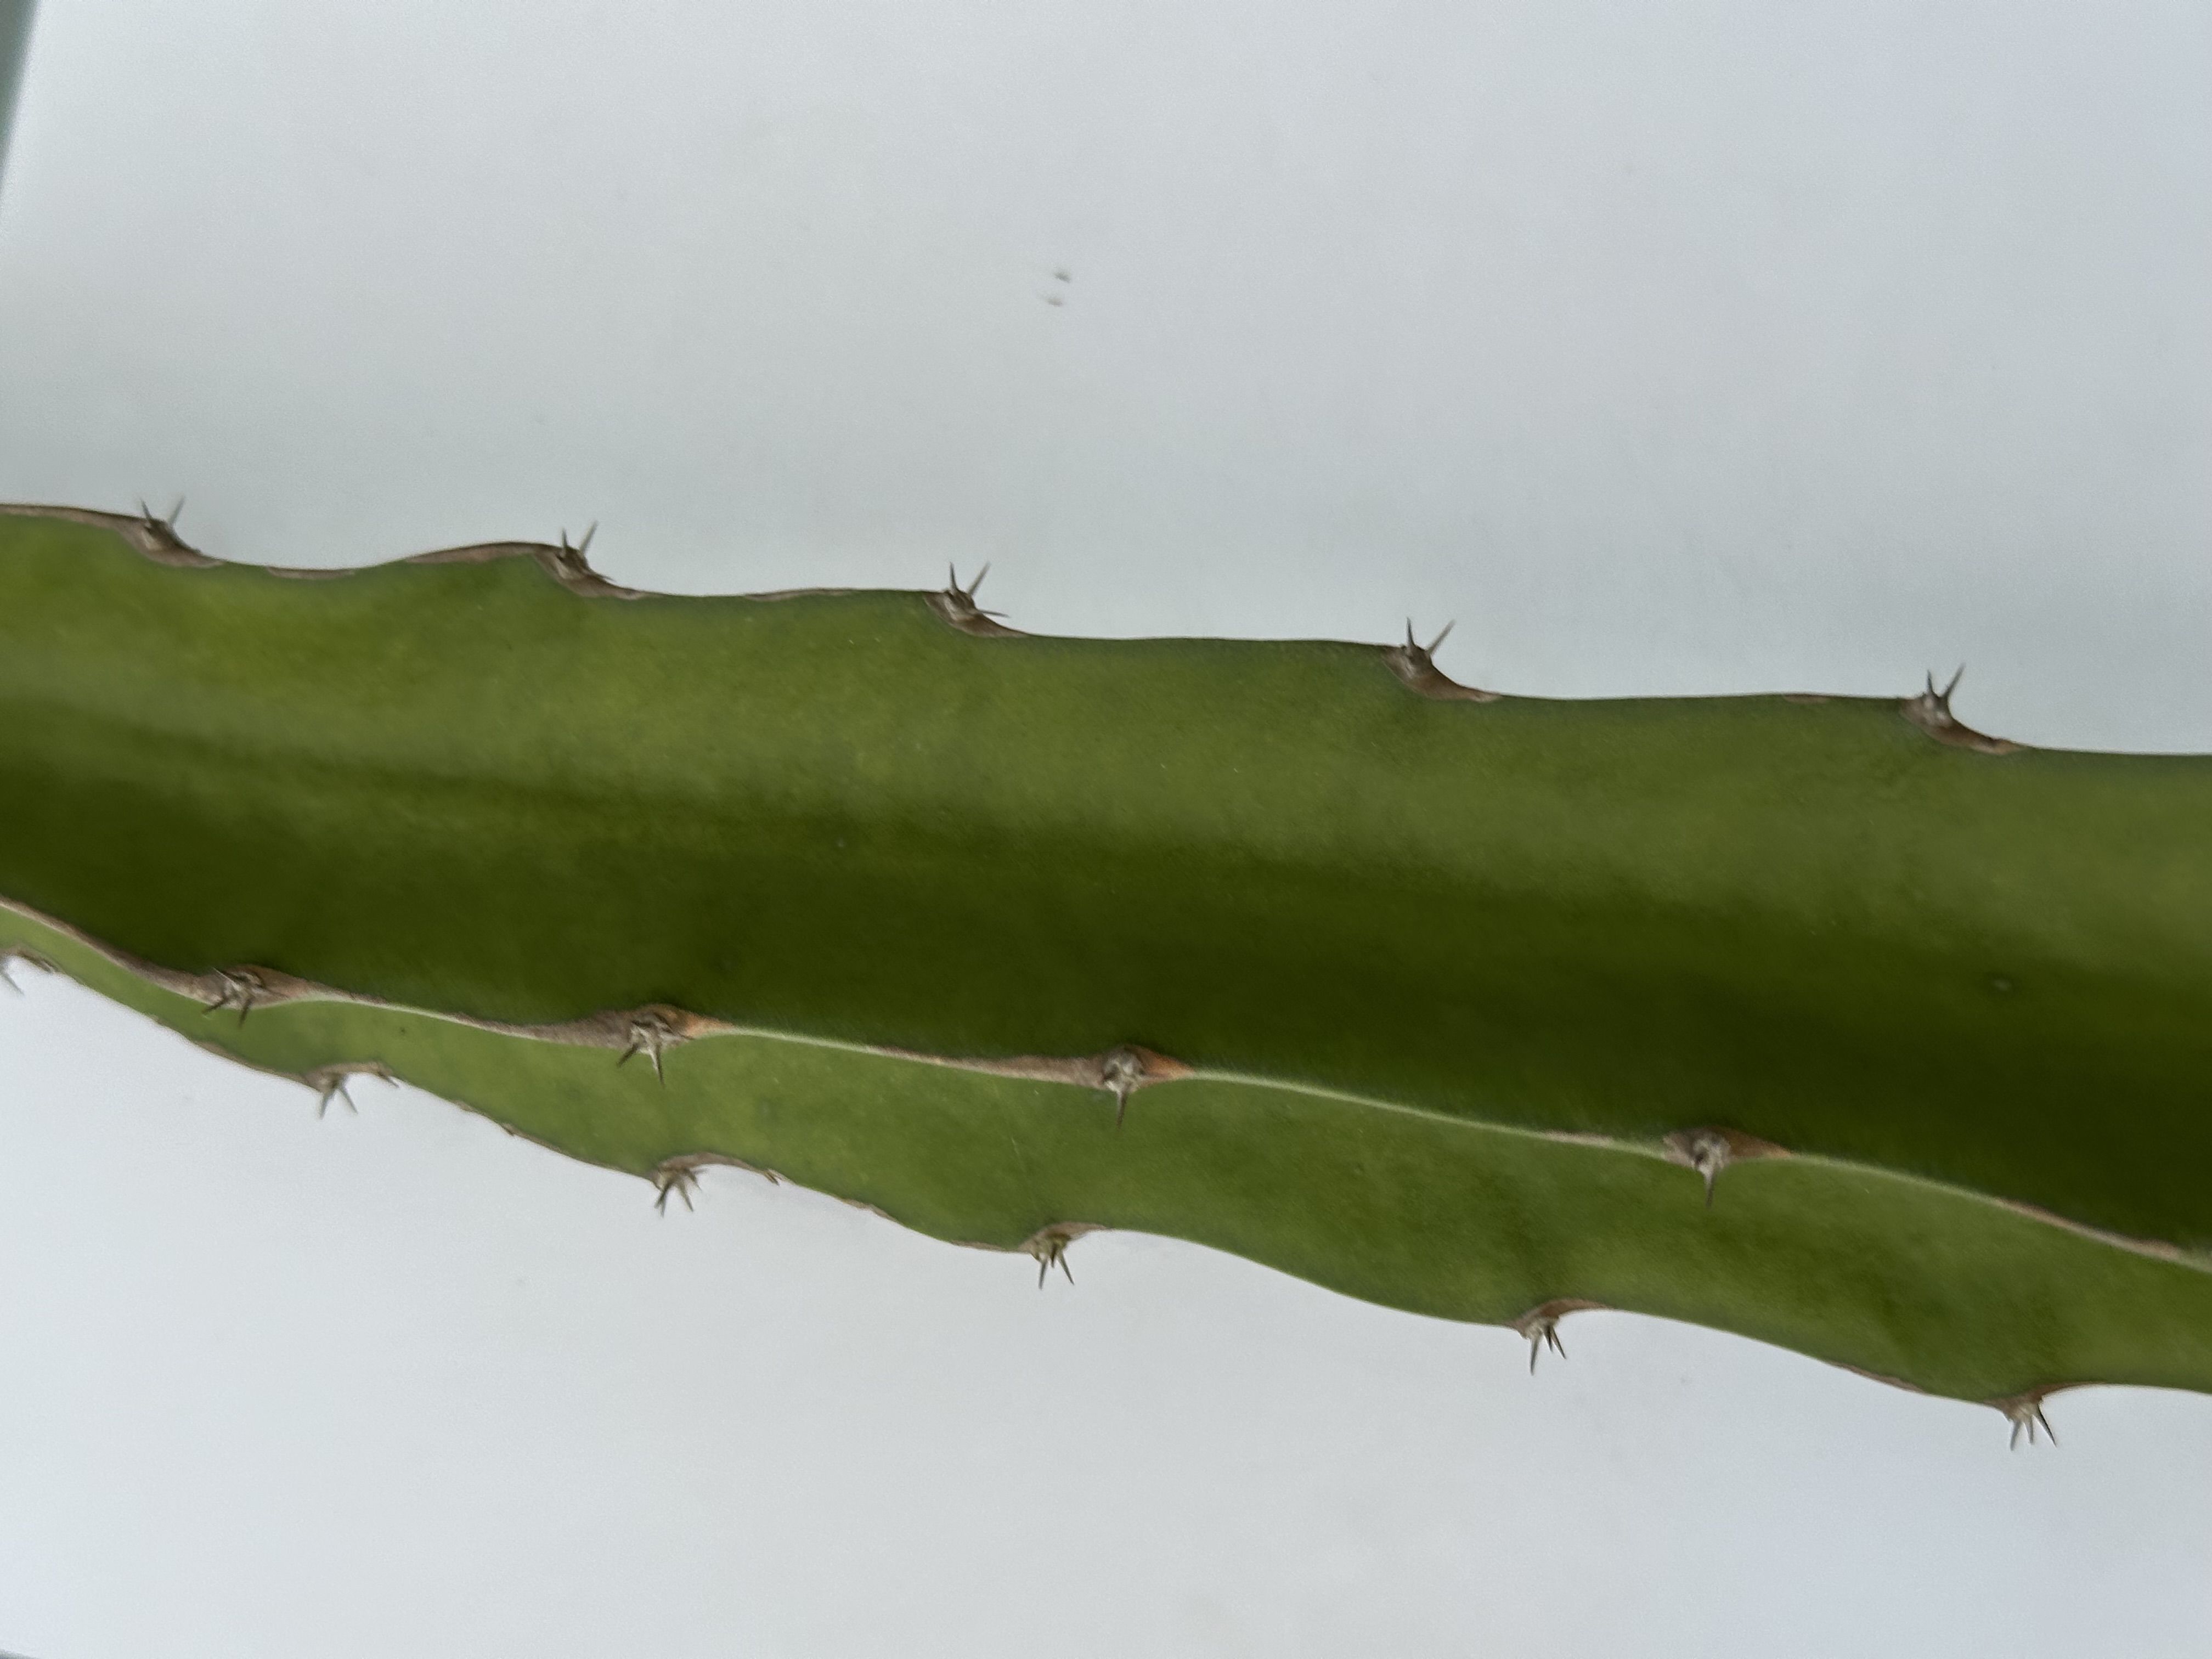
Label: Good leaf